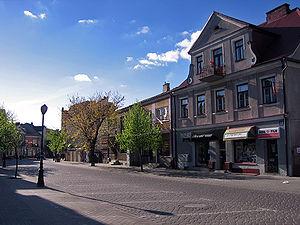
Ostrołęka, ou Ostrolenka en français, est une ville de la voïvodie de Mazovie, dans le nord-est de la Pologne.